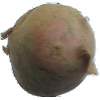
Label: Potato Red 1